Charles X of France

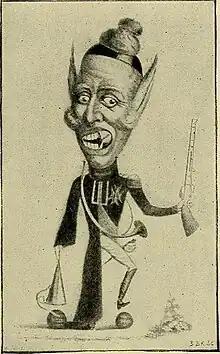
THE GREAT NUTCRACKER OF 25 JULY. In this caricature Charles X attempts to break a billiard ball marked "charter" with his teeth, but finds the nut too hard to crack.

In January 1814, Charles covertly left his home in London to join the Coalition forces in southern France. Louis XVIII, by then reliant on a wheelchair, supplied Charles with letters patent creating him Lieutenant General of the Kingdom of France. On 31 March, the Allies captured Paris. A week later, Napoleon abdicated. The Senate declared the restoration of the Bourbon monarchy, with Louis XVIII as King of France. Charles (now heir-presumptive) arrived in the capital on 12 April and acted as Lieutenant General of the realm until Louis XVIII arrived from the United Kingdom. During his brief tenure as regent, Charles created an ultra-royalist secret police that reported directly back to him without Louis XVIII's knowledge. It operated for over five years.